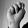
ASL letter: N